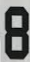
Number: 8